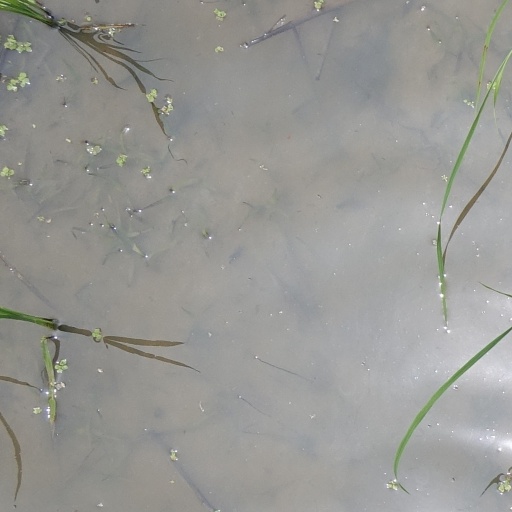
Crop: rice